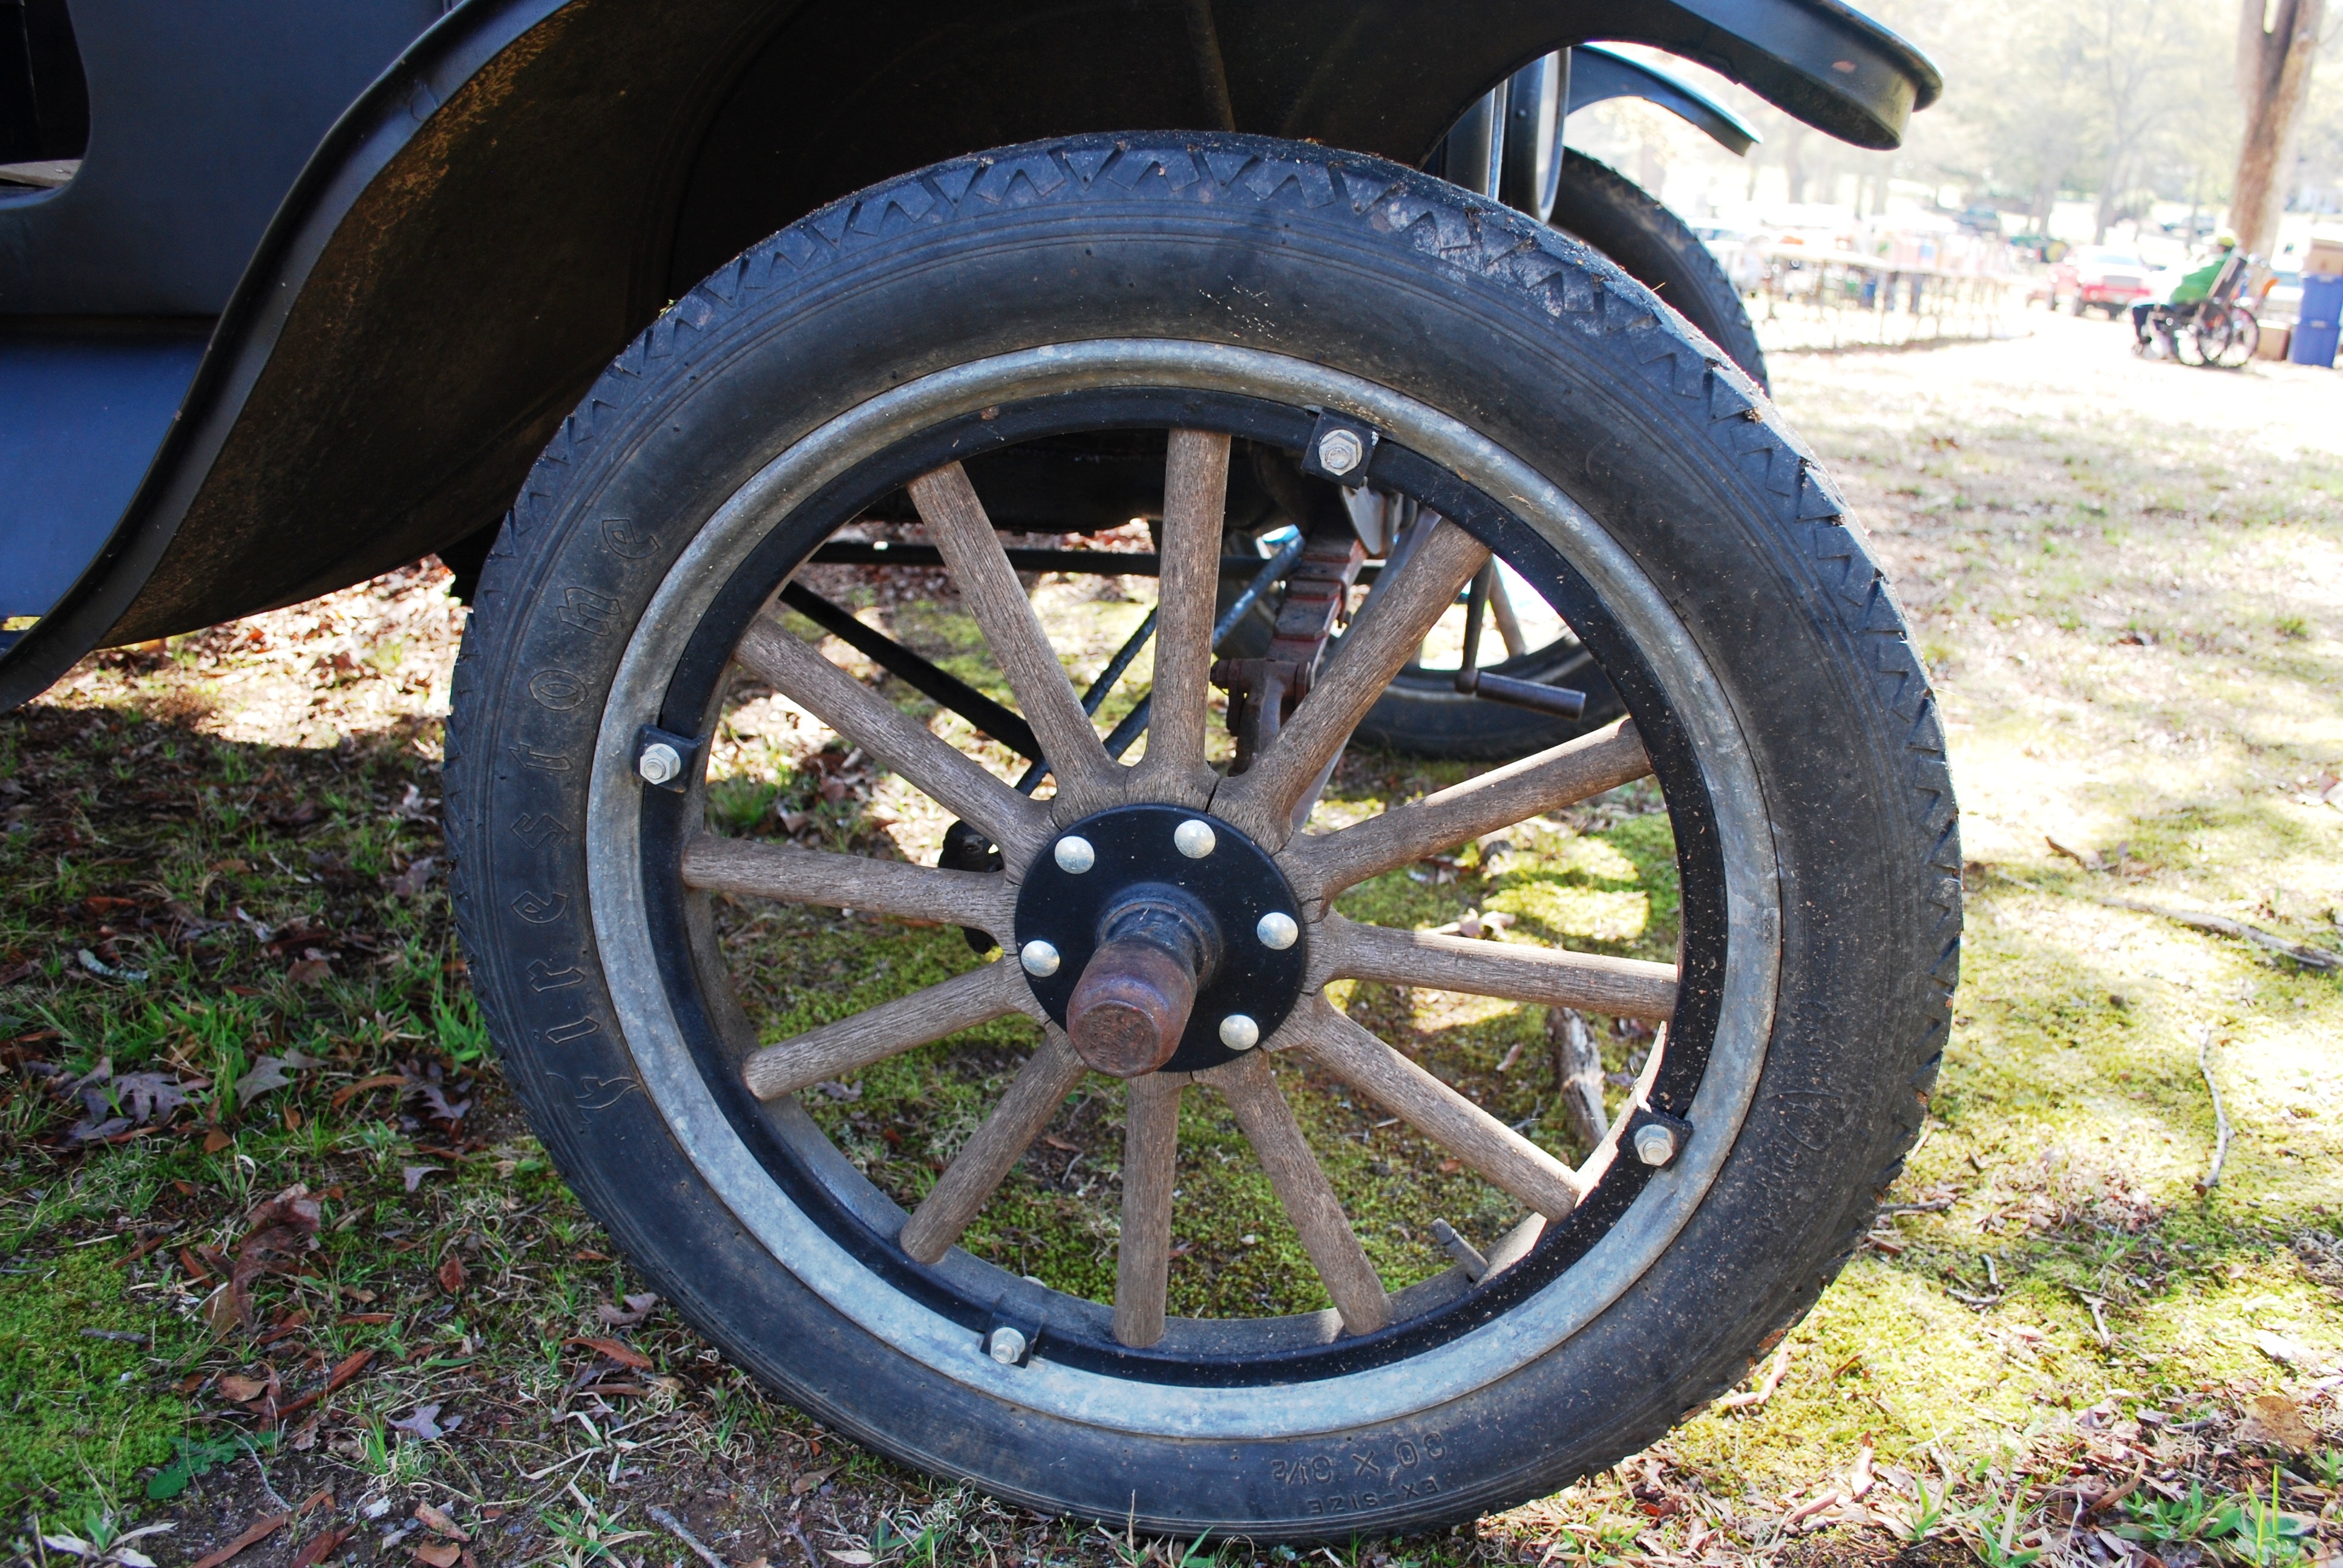
wood, car, vintage, antique, wheel, vehicle, spoke, tire, bumper, wooden, rim, spikes, auto part, automotive exterior, automotive tire, bicycle motocross, compact sport utility vehicle